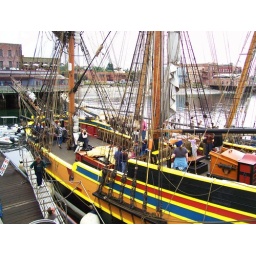
Both ships are in excellent shape and attend a lot of wooden boat activities